California State Water Project

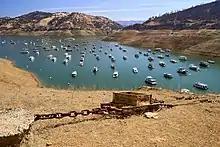
In May 2021, water levels of Lake Oroville dropped significantly, exposing much of the banks as California headed into another drought year. The Edward Hyatt Power Plant was forced to shut down due to low water levels later in the summer.

The Feather River, a tributary of the Sacramento River, provides the primary watershed for the State Water Project. Runoff from the Feather River headwaters is captured in Antelope, Frenchman, and Davis reservoirs, which impound tributaries of the North and Middle forks of the Feather River. Collectively referred to as the Upper Feather River Lakes, these three reservoirs provide a combined storage capacity of about .